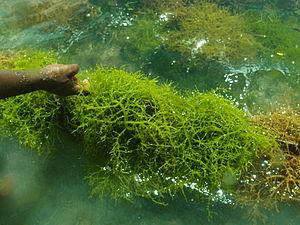
Eucheuma denticulatum est une espèce d’algues rouges de la famille des Solieriaceae.